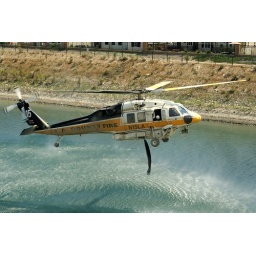
fire chopper getting water in the lake 5-13-08